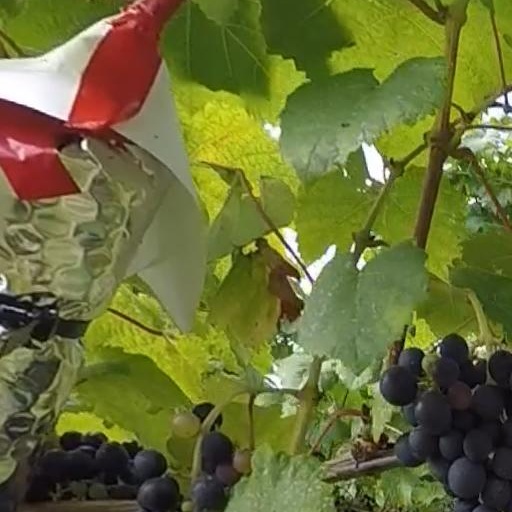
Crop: grape